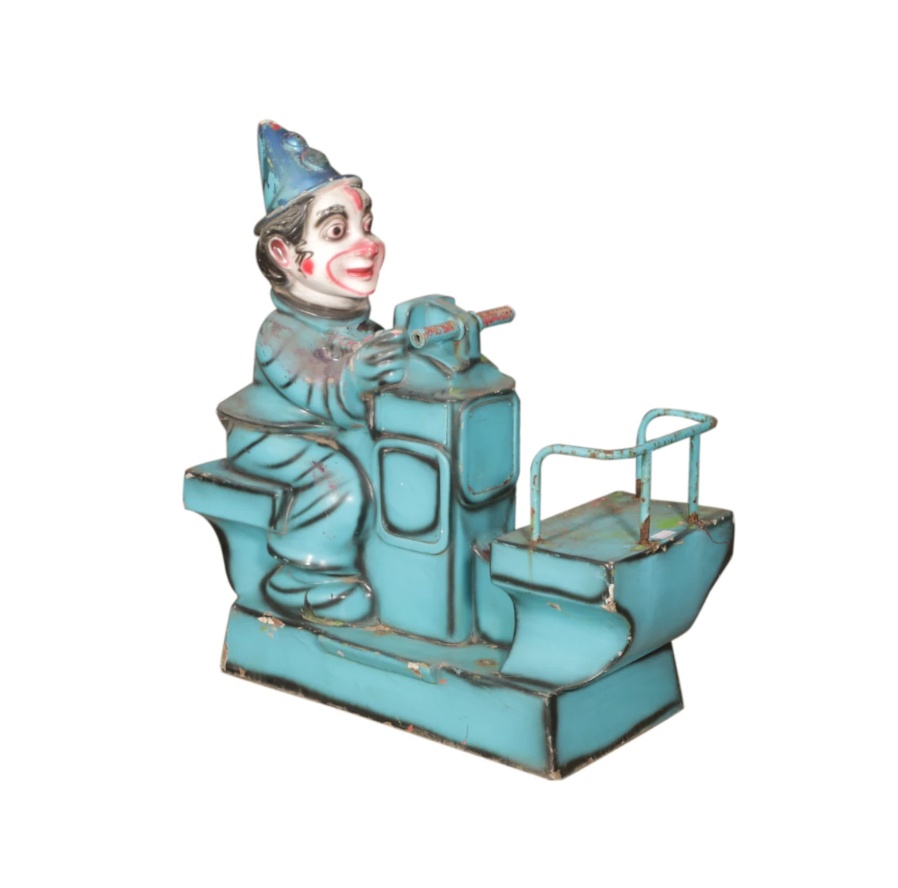
Baby Chair with Clown
This baby chair featuring a cheerful clown serves as both a charming decorative piece and a practical seat for kids. Overall dimensions: 16"L X 40"W X 42"H This is a one of a kind, vintage piece. Each item is unique and will show signs of wear, age and patina.
Brand: Traditional Handicrafts
Category: Furniture > Baby & Toddler Furniture > High Chairs & Booster Seats